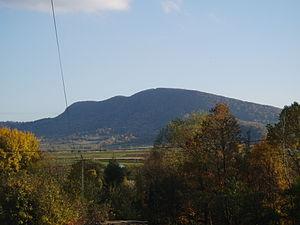
Cergowa est une localité polonaise de la gmina de Dukla, située dans le powiat de Krosno en voïvodie des Basses-Carpates.